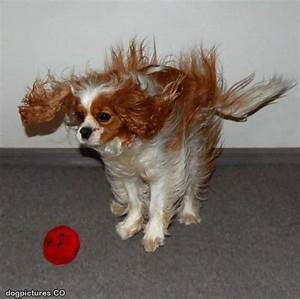
Label: dog